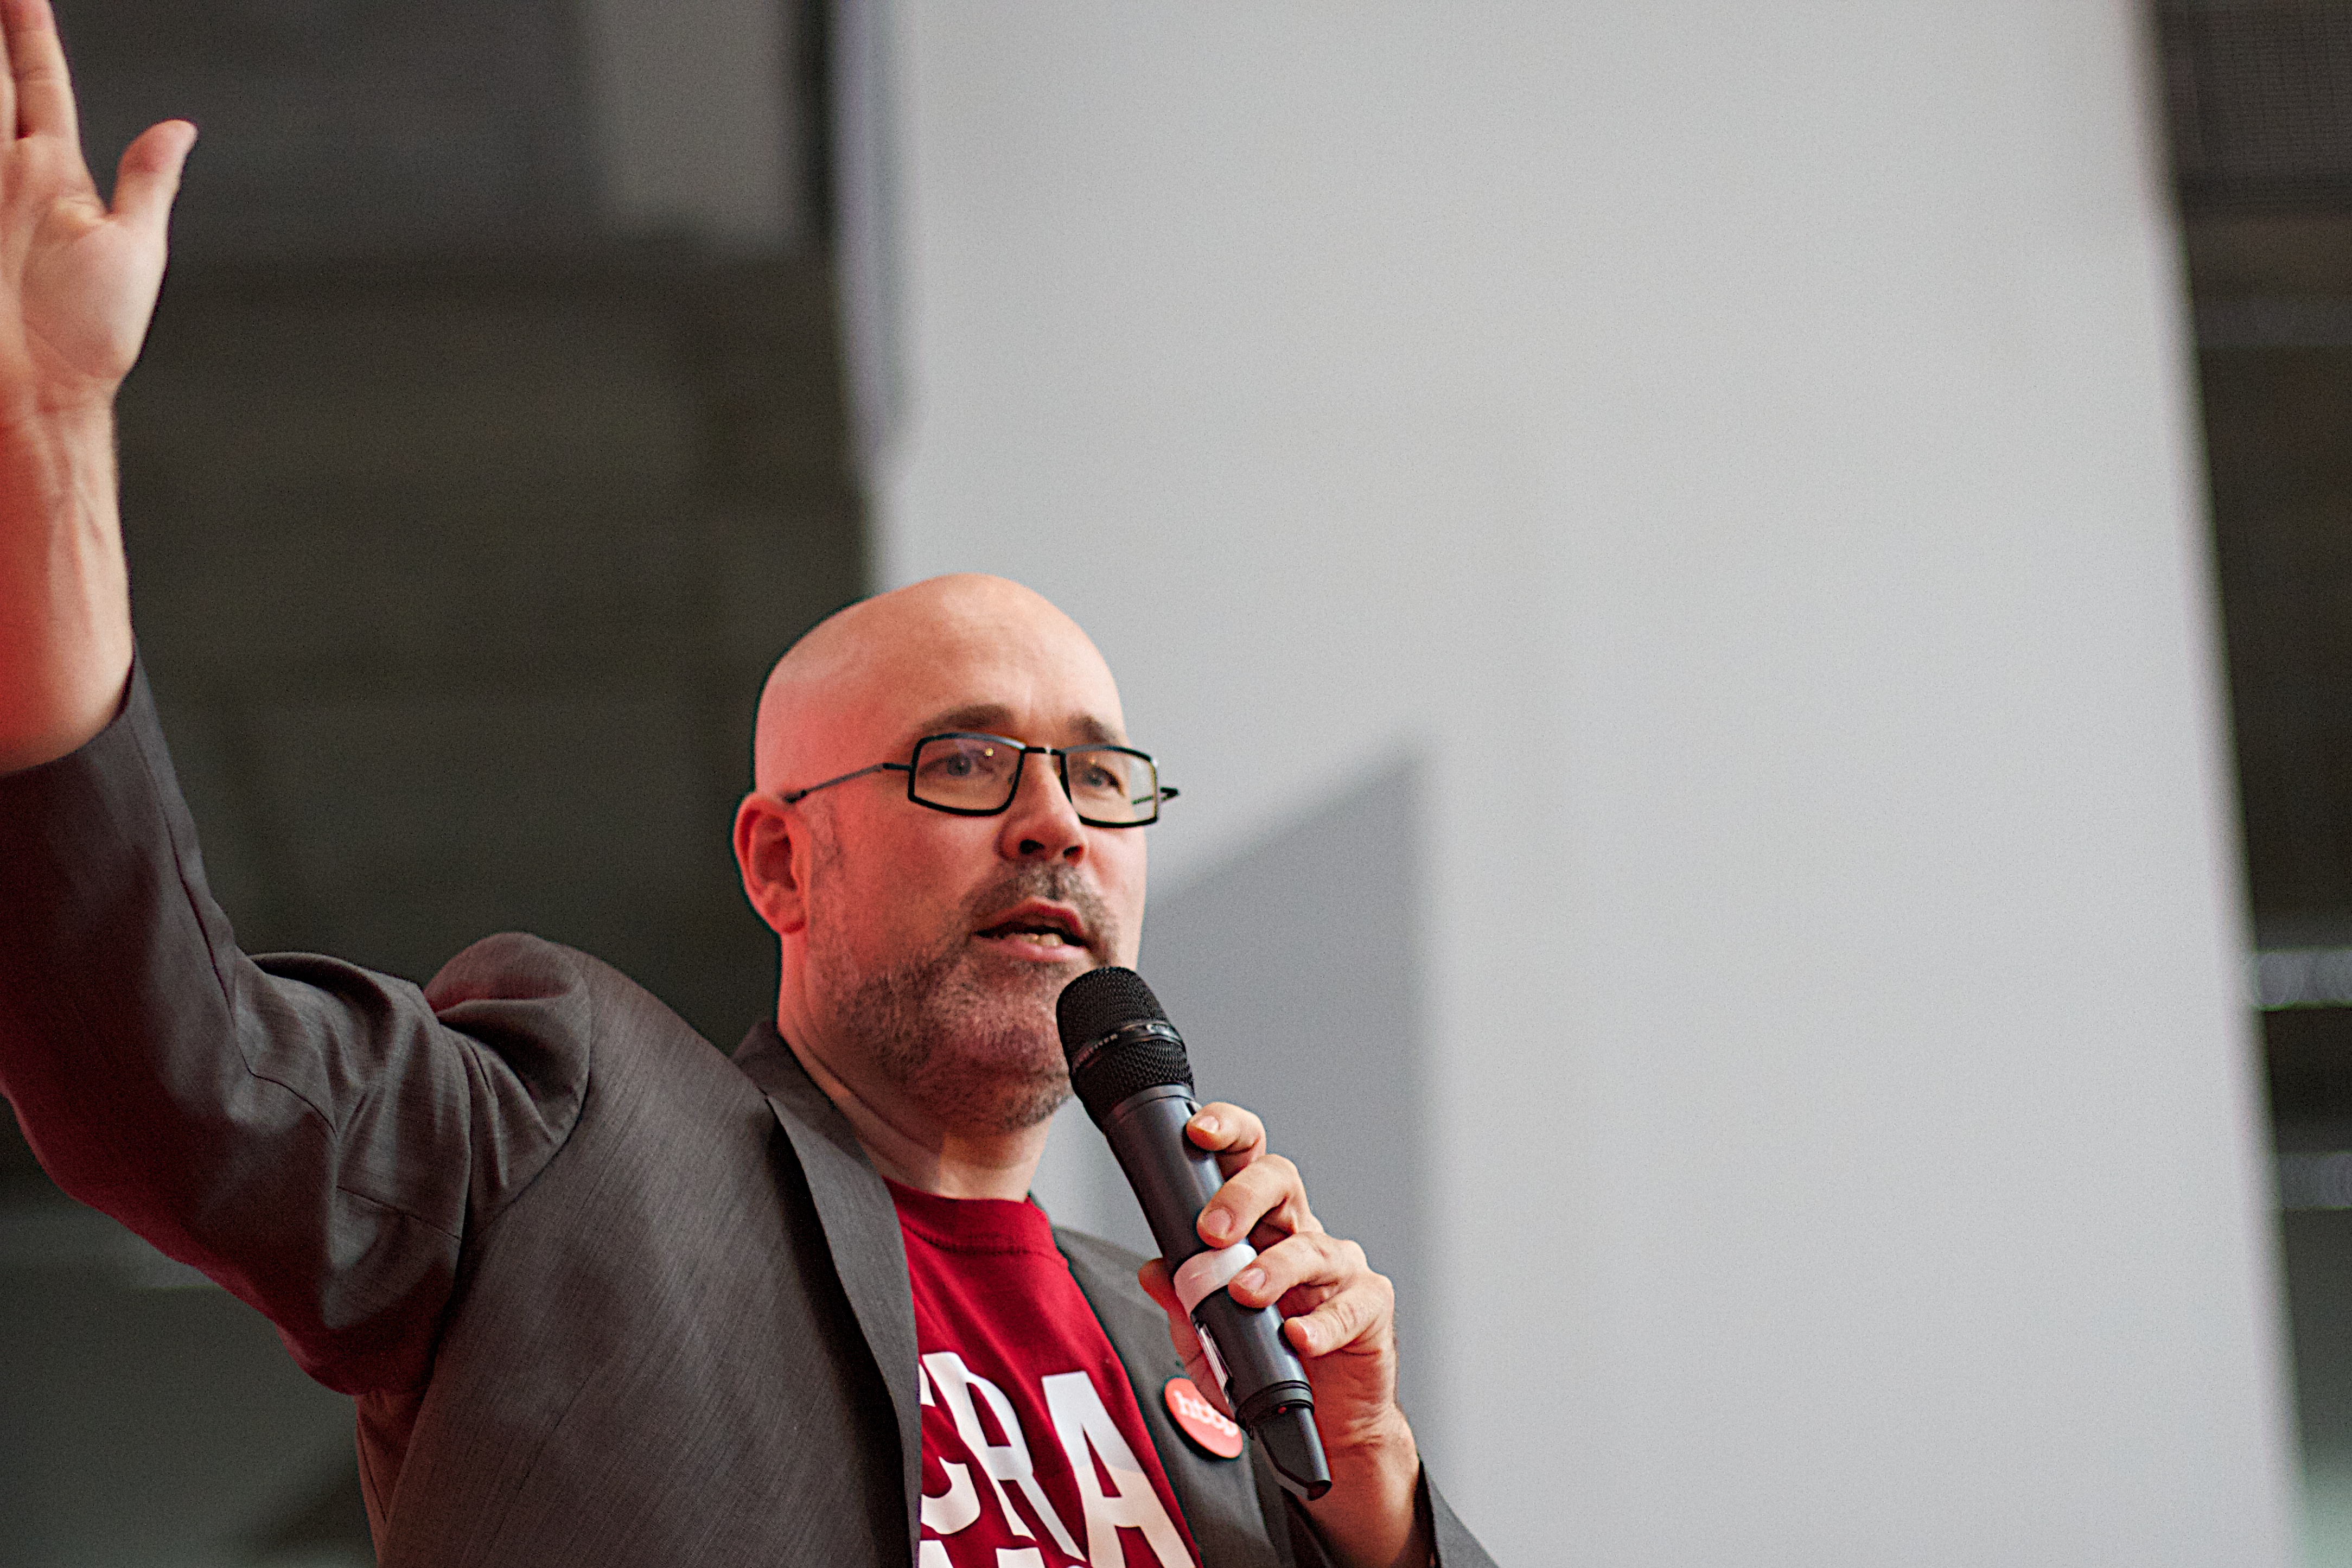
person, singing, speech, mozfest